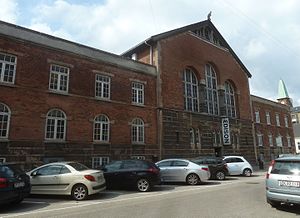
Betty Nansen Teatret / Edison
Edison anneksscene
Betty Nansen Teatret er et dansk teater beliggende på Frederiksberg Allé 57 på Frederiksberg.